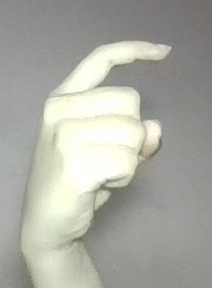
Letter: ra